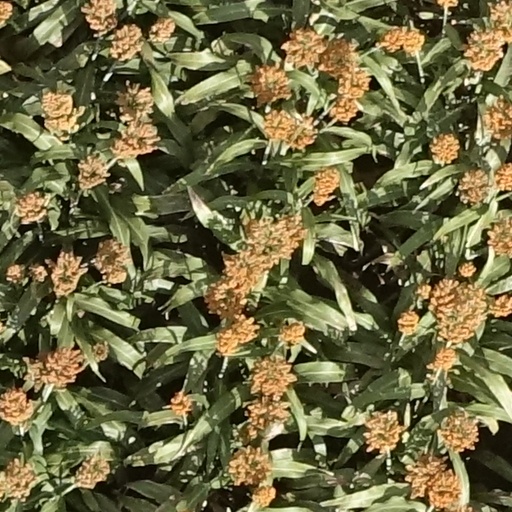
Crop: sorghum